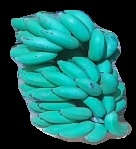
Variety: elakki-bale
Grade: grade3